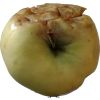
Label: Apple hit 1